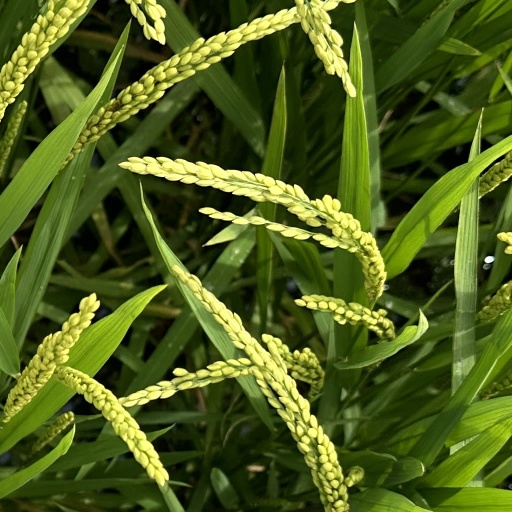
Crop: rice